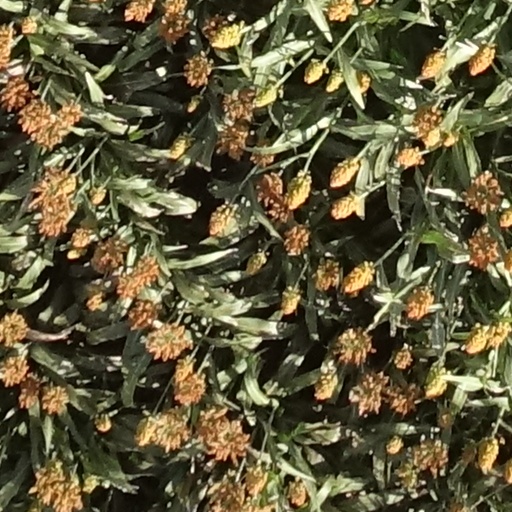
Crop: sorghum